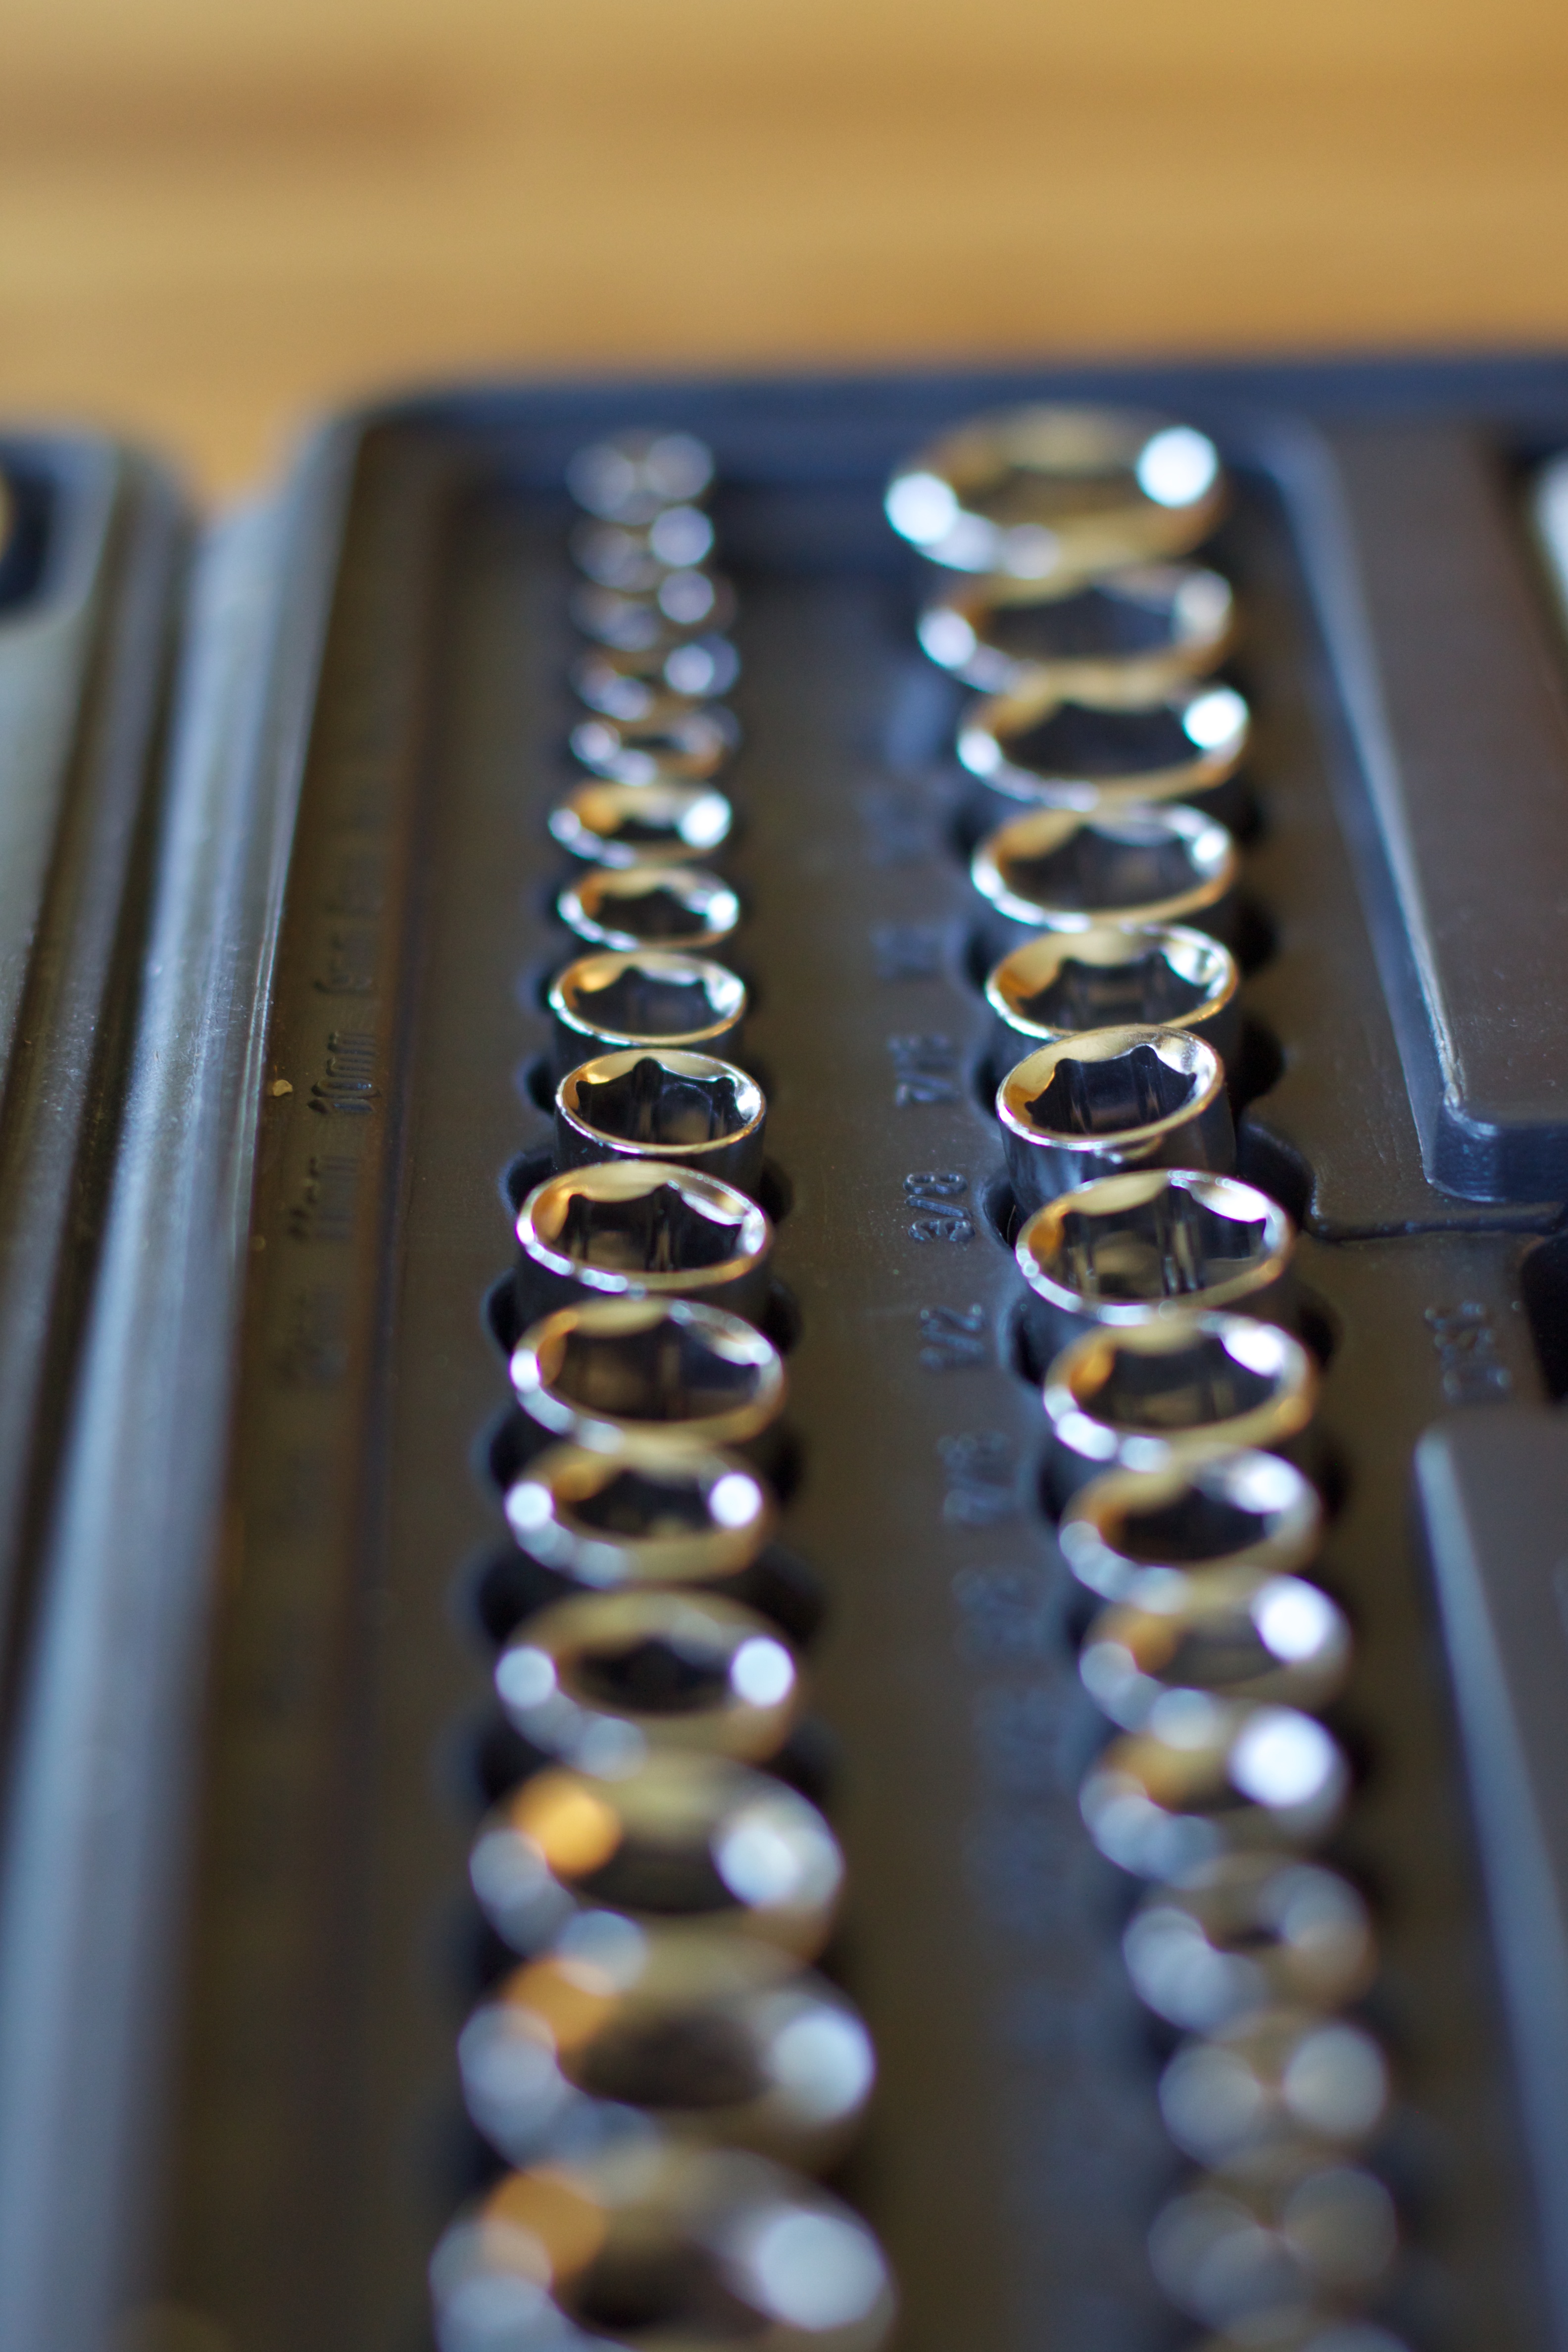
light, guitar, close up, macro photography, personal computer hardware, office equipment